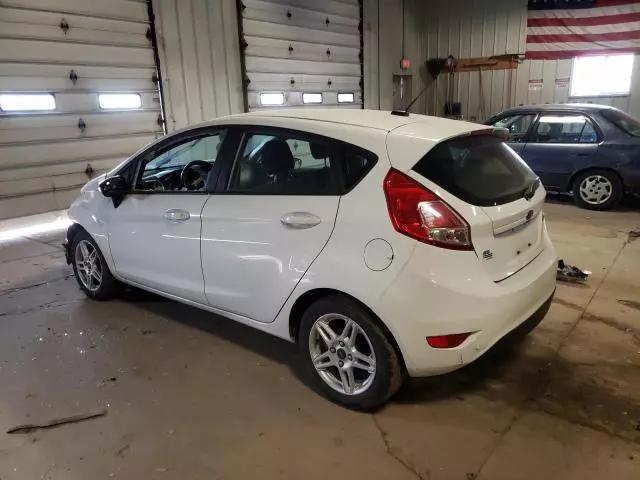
Aucun dommage détecté.
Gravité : aucun